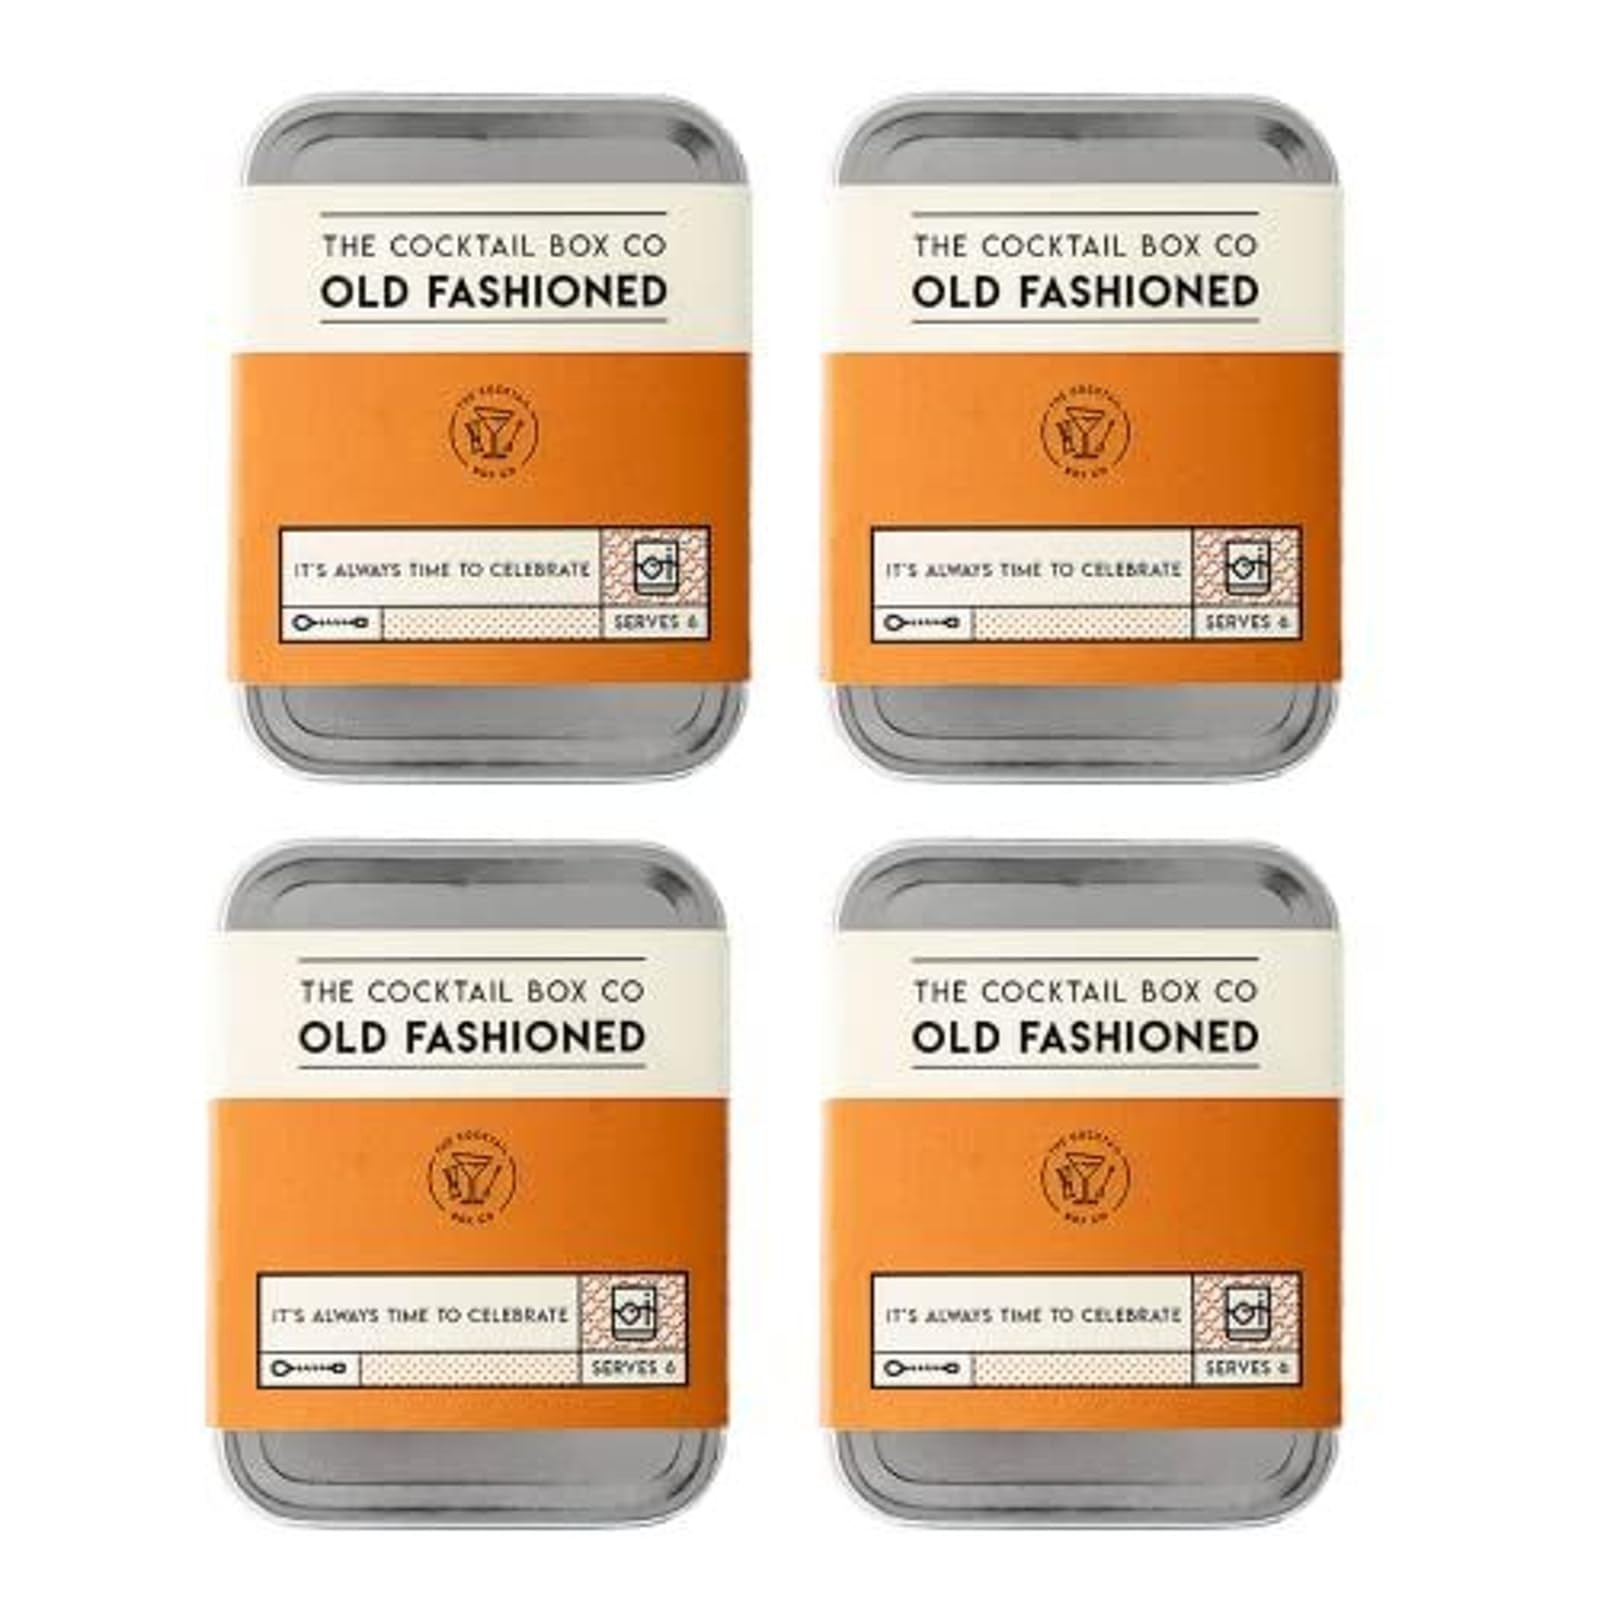
Item Name: The Cocktail Box Co Old Fashioned Cocktail Kit - Make Premium Hand Crafted Cocktails Gifts for Him or Her - 4 Kits
Bullet Point 1: BETTER THAN COCKTAIL MIXERS - All of our cocktail kits were developed and tested by skilled mixologists. This Old Fashioned cocktail kit includes real bitters for cocktails, lemon zest, sugar cubes, bar muddler spoon, and a handwoven cocktail napkin.
Bullet Point 2: BEST IN-FLIGHT TRAVEL ACCESSORIES - The Cocktail Box Co. is an excellent choice for your travel cocktail kit because it's designed to go anywhere with you. Our compact tin fits in the pocket of your backpack, purse, briefcase or carry on suitcase.
Bullet Point 3: GREAT EXPERIENCE - It's not just a gift, it's an experience! Each cocktail kit provides the premium ingredients needed to prepare 3 perfectly tasting (and Instagrammable) Old Fashioned cocktails. Our kit includes everything but the whiskey and ice.
Bullet Point 4: UNIQUE GIFT IDEA - Our cocktail kits are new unique gift ideas for men and women, for any occasion. Charm even your most discerning loved ones for a birthday, wedding, or for Fathers Day, for Mothers Day, or holidays such as Christmas and Hanukkah.
Bullet Point 5: QUALITY GUARANTEE - We promise to send a replacement or refund if there are ever any issues with your cocktail kit or gift sets. Your satisfaction is truly our number one priority as we strive for continuous improvement and expertise in our craft.
Product Description: <p><b>Each 'Old Fashioned' Cocktail kit includes:</b><br></p><ul> <li>Medium Bottle Aromatic Bitters</li> <li>Small Bottle of Orange Bitters</li> <li>Small Bottle of Grapefruit Bitters</li> <li>6 Cubes Raw Cane Sugar</li> <li>3 Stainless Steel Cocktail Picks</li> <li>1 Muddler Spoon</li> <li>Rustic Linen Cocktail Napkin</li></ul><p><br>***Alcohol sold separately***&nbsp;<br><br></p><p><strong>Designer's Notes:</strong></p><p>One of our favorite things to do is buy a round a drinks for our friends. What used to be beers has become cocktails as we've matured but the love for shared conversation over beverages will never die. </p><p>Our goal was to create a bar-quality cocktail experience that you could take anywhere or give to someone. Who doesn't like great cocktails? This seemed like a worthy cause.</p><p>The first step was to create the perfect recipe for our cocktails. So we tasted. And tasted. Then we took a nap. Then we tasted some more. </p><p>Bitters. It's all about the bitters. The bitters are the botanical extracts you add to make cocktails. We tried hundreds of recipes. Until we got it just right. We've added three bitters variants to the kit. You can actually make many variations of the Old Fashioned cocktail with these bitters we've included.</p><p>After making 1000's of cocktails we've come to realize that the spoon and muddler are very important. So we custom-designed a stainless steel micro spoon that can also muddle like a boss. It's double-ended - wowza! </p><p>The next step was to fit everything in a well-designed 'kit' so you didn't feel like you were giving someone a big bulky item. We knew most people would give this product as a gift so we kept that in mind throughout the entire design process.</p><p>The kit fits right in your pocket. It's quite remarkable. Three bottles of bitters, cocktail picks, the spoon, the sugar, the linen napkin all fit seamlessly inside of these handheld boxes.</p>
Value: 4.0
Unit: Count

Price: 49.99